SS Manasoo

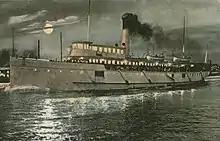
"Macassa" 1906

"Macassa" was accepted by the Hamilton Steamboat Company after she completed her sea trials on the River Clyde. She was registered in Glasgow, Scotland, on May 2, 1888, and left for Hamilton on May 16. Newspapers in 1888 speculated that "Macassa" would arrive at her destination on around June 1.